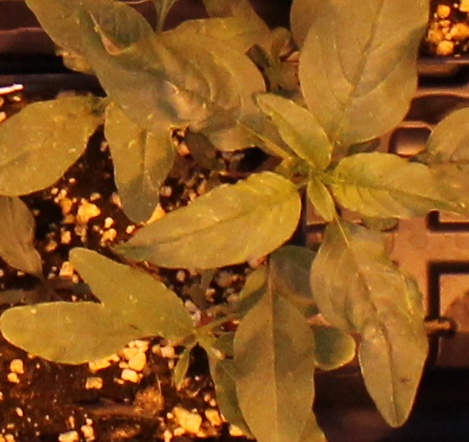
Label: Waterhemp